Autonomous Region of Catalonia (1931–1939)

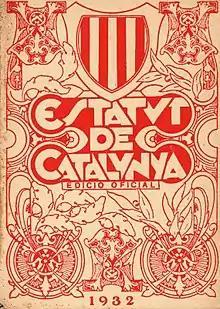
Portrait of the Statute of Autonomy of 1932

Catalan representatives of the Provisional Deputation prepared a draft bill of the statute of autonomy of Catalonia in Núria (Ripollès, province of Girona) with strong federal features and an extensive list of competences, which was approved in a referendum by the Catalan people on 2 August 1931. The Constitution of the Spanish Republic approved on 9 December 1931 established an unitary state with the possibility of creating autonomous regions, thus differing from the federal Catalan statute proposal. After prolonged and harsh parliamentary debates, it was substantially modified and finally passed by the Spanish Cortes on 9 September 1932.